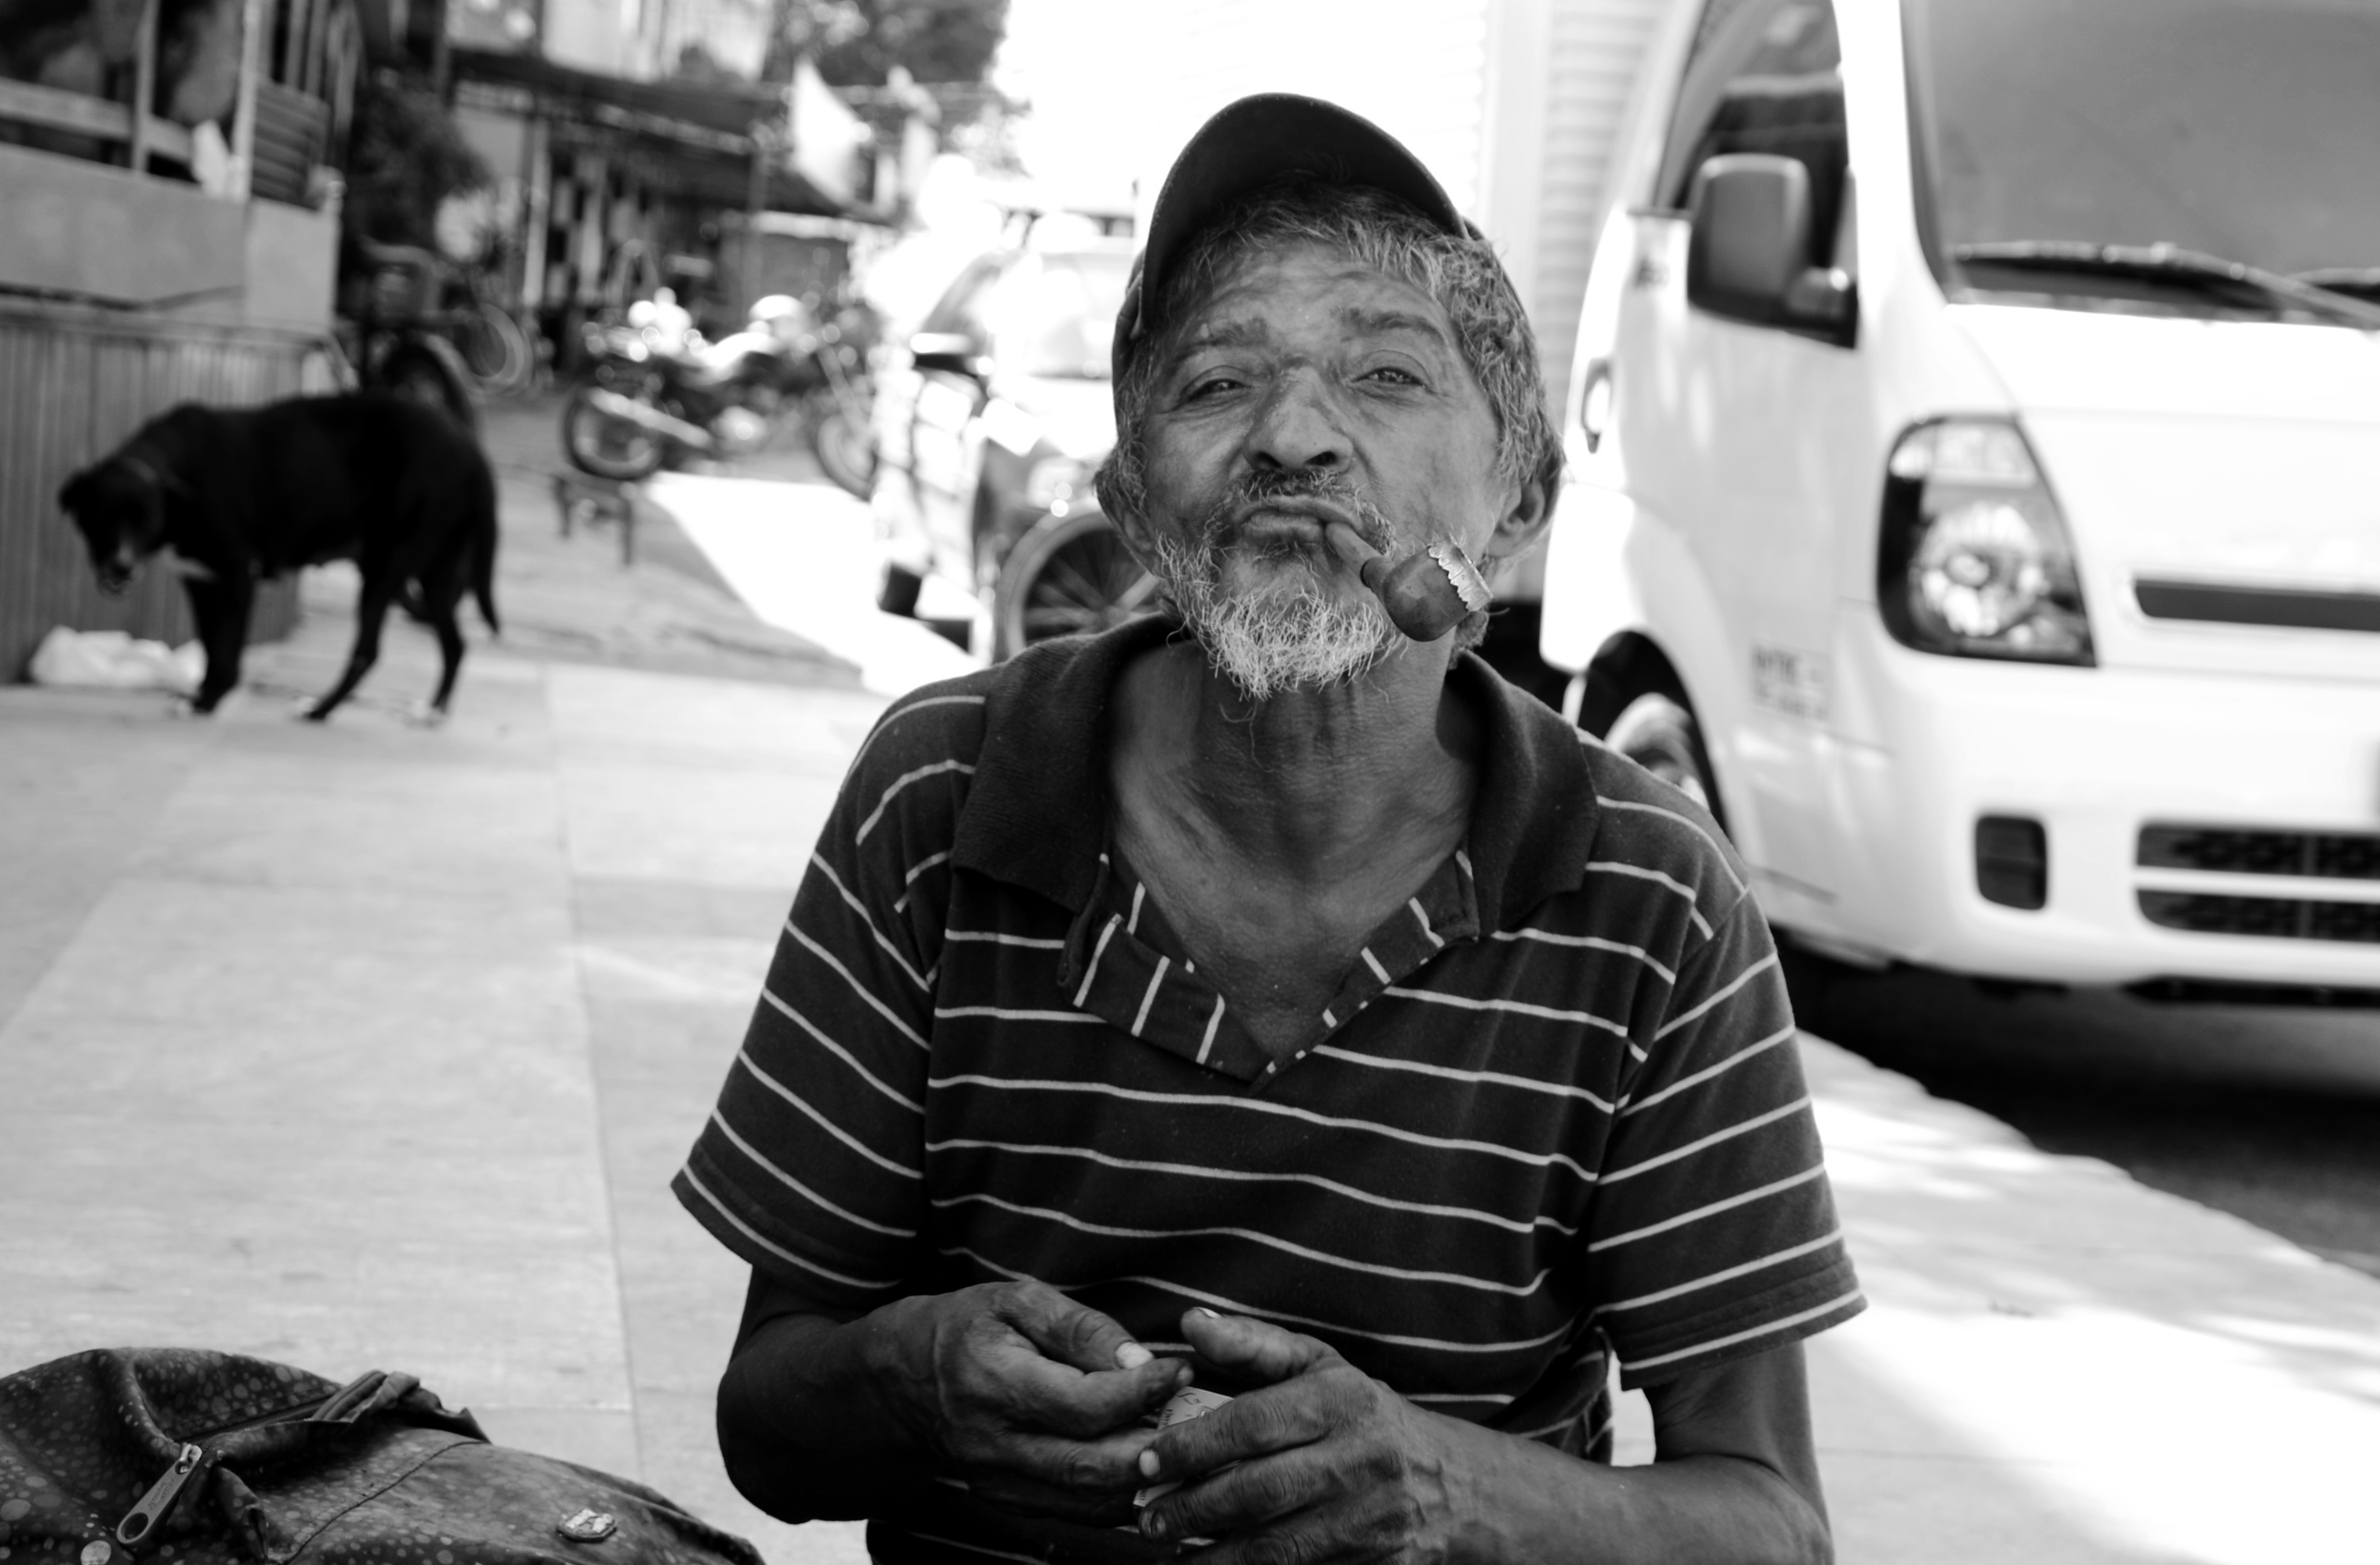
person, black and white, vehicle, monochrome, pipe, loneliness, poverty, monochrome photography